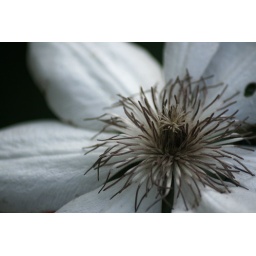
I couldn't decide if I wanted this picture in black and white or in color. So, I went 50/50.